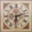
Label: clock